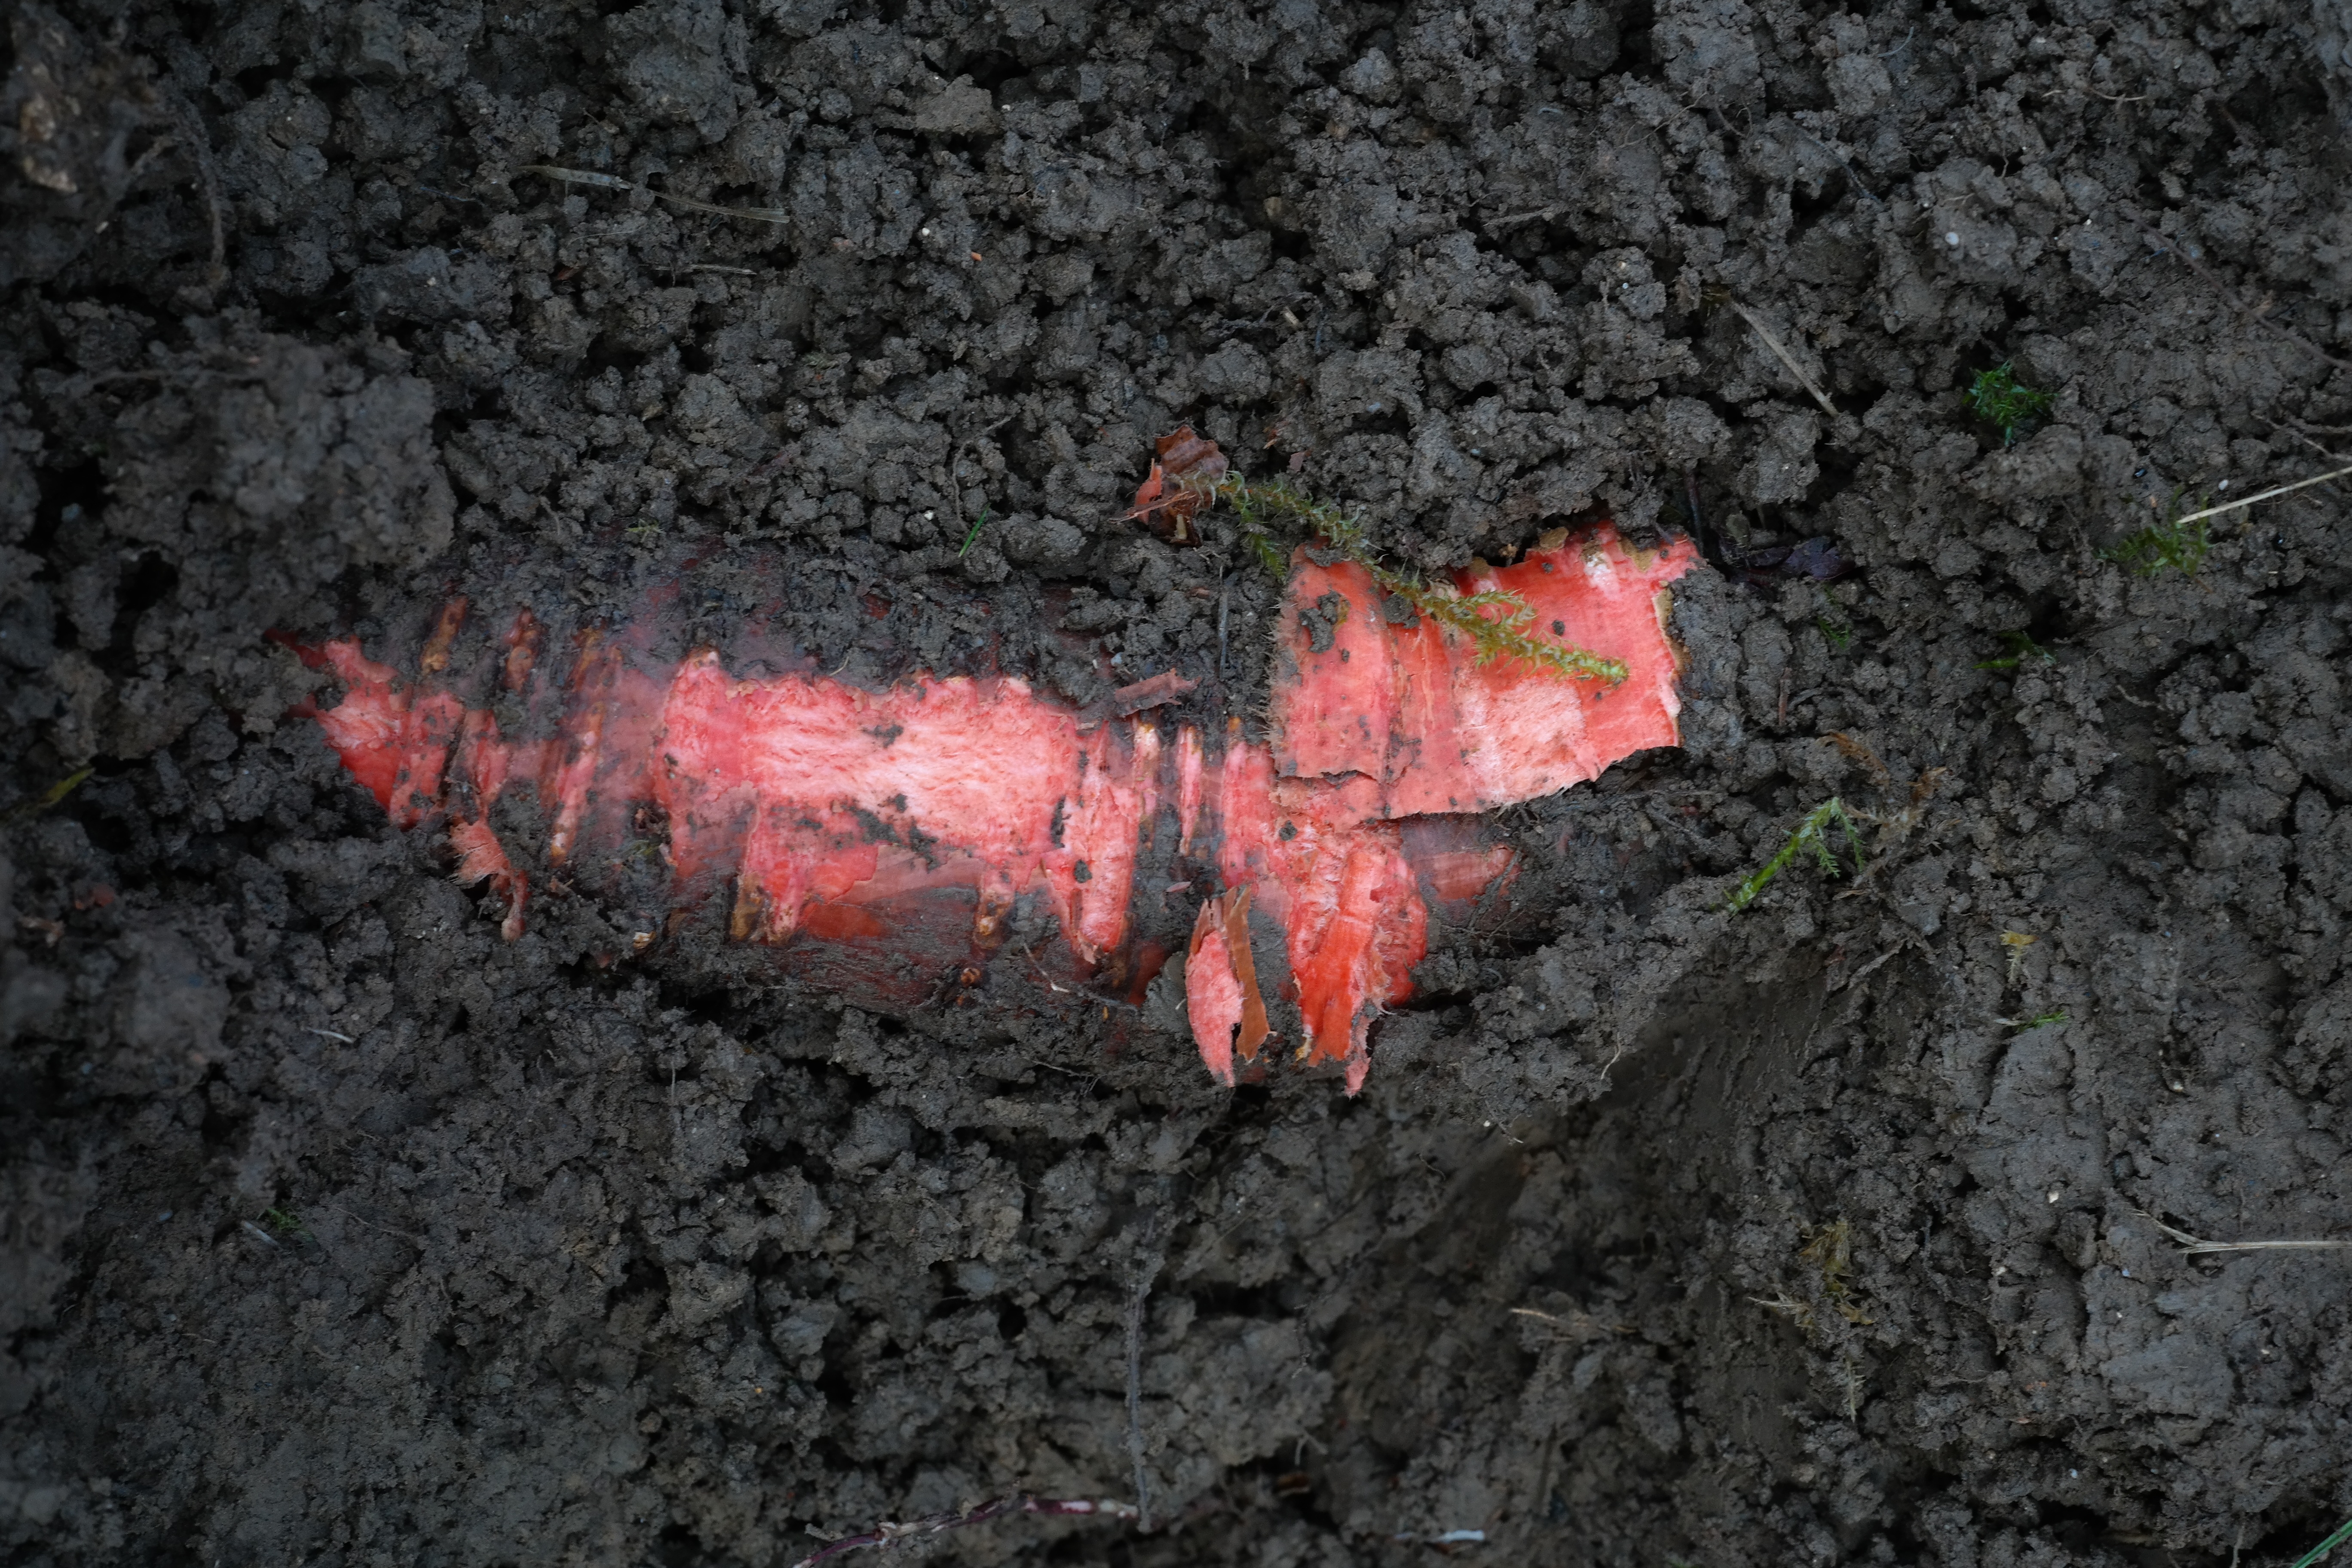
plant, ground, flower, asphalt, red, soil, root, geology, earth, lava, impatiens glandulifera, balsam, himalayan balsam, indian springkraut, geological phenomenon, balsam root